Alberta Pacific Grain Company

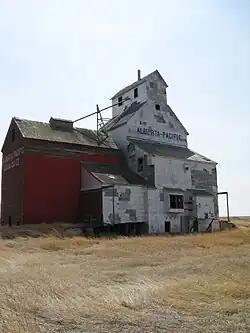
The oldest standing grain elevator in Alberta, the "Alberta Pacific elevator" in Raley.

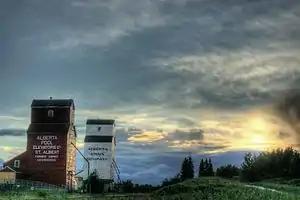
The historic elevators in St. Albert, Alberta. An original Alberta Grain Co. elevator is seen to the right.

The Alberta Pacific Grain Company Limited began in 1900 as the Alberta Grain Company, founded by Nicholas Bawlf and associates. In 1911, Alberta Grain Co. was merged with the Alberta Pacific Company Limited to form the Alberta Pacific Grain Company Limited. In 1967, the company was taken over by Federal Grain.